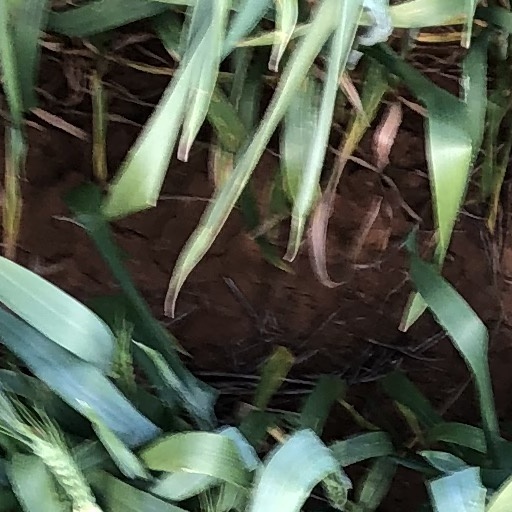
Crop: wheat